List of Kamen Rider Saber characters

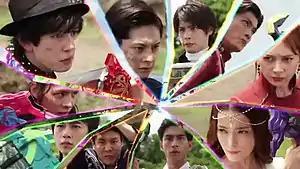
The main heroes of "Kamen Rider Saber". Clockwise: Kento Fukamiya, Ryoga Shindai, Reika Shindai, Sophia, Yuri, Ryo Ogami, Ren Akamichi, Tetsuo Daishinji, Touma Kamiyama, and Rintaro Shindo.

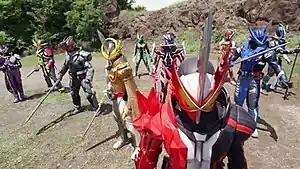
The ten heroic Riders of "Kamen Rider Saber" transformed.

is a novelist who becomes the new after receiving a red Wonder Ride Book from Daichi Kamijo. When he was nine, Touma befriended Luna and Kento. When Kento's father, Hayato, defected to the Megids and kidnapped Luna, she and Touma tried to escape. While he was unable to save her, he was apparently saved by Daichi, who told Touma he can decide stories' endings before giving the boy his "Brave Dragon" Wonder Ride Book. In the aftermath, Touma lost much of his childhood memories, but suffered recurring nightmares about Luna. Despite this, he remembered Kento's suggestion to become a novelist and opened an antique bookstore called the .